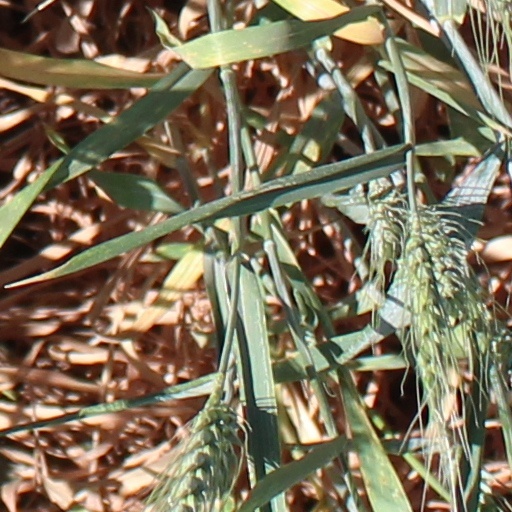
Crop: wheat